Christmas in Poland

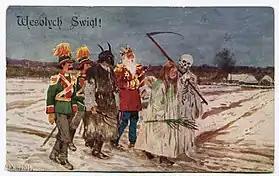
Mummers with a Turoń creature singing Christmas carols called "kolędy" in Poland, 1929 postcard.

Christmas carols are not celebrated in Poland until during-and-after the Christmas Vigil Mass called "Pasterka" held between 24 and 25 of December. The Christmas season often runs until February 2. The early hymns sung in the Catholic church were brought to Poland by the Franciscan Brothers in the Middle Ages. The early Christmas music was Latin in origin. When the Polish words and melodies started to become popular, including many new secular pastorals (or shepherd's songs), they were not written down originally, but rather taught among people by heart. Notably, the song "God Is Born" ("Bóg się rodzi") with lyrics written by Franciszek Karpiński in 1792 became the Christmas hymn of Poland already in the court of King Stefan Batory. Many of the early Polish carols were collected in 1838 by in a book called "Pastorałki i Kolędy z Melodiami" (Pastorals and Carols with Melodies), including "Midst Quiet Night".